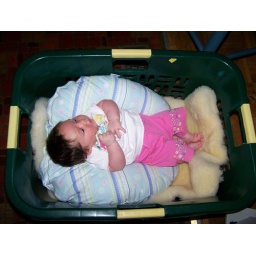
Hangin out in a laundry basket at gramma's house